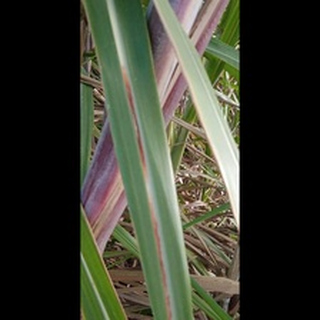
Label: sugarcane_red_rot